Jammu–Srinagar National Highway

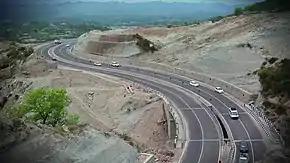
Jammu Srinagar National Highway

The highway starts from Lal Chowk, Srinagar and passes through Pulwama district, Anantnag district, Kulgam district, Ramban district, and Udhampur district, and ends in Jammu city. The highway lies in the Kashmir valley for the first 68 km (up to Qazigund), then passes through a series of mountains up to Udhampur. In the mountains, the highway is often closed for days during winter due to heavy snowfall and the resulting landslides and avalanches.